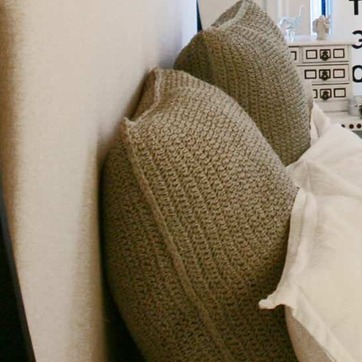
Material: fabric